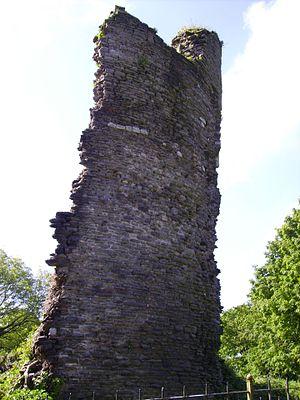
Llantrisant est une ville du pays de Galles, située dans le county borough du Rhondda Cynon Taf